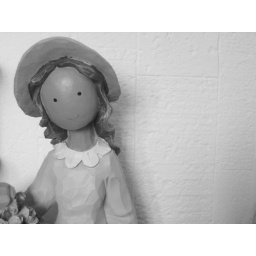
Such a cute statue..i like the shadows in this picture..this picture was taken in black and white